Cognitive neuroscience

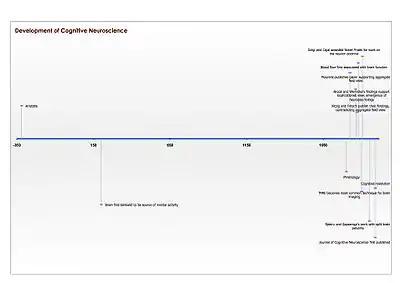

Cognitive neuroscience is an interdisciplinary area of study that has emerged from neuroscience and psychology. There are several stages in these disciplines that have changed the way researchers approached their investigations and that led to the field becoming fully established.